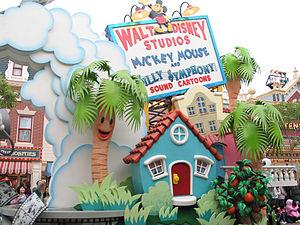
Les Silly Symphonies sont une série de courts métrages animés produits entre 1929 et 1939 par les studios Disney. Chacun des courts métrages est une Silly Symphony. Contrairement aux dessins animés mettant en scène Mickey Mouse, Donald Duck, Dingo ou encore Pluto, les Silly Symphonies n'ont pas de personnages récurrents à quelques exceptions près, comme Les Trois Petits Cochons, Le Lièvre et la Tortue et certains courts avec Pluto. Les histoires prennent principalement leurs sources dans les contes populaires européens et américains.